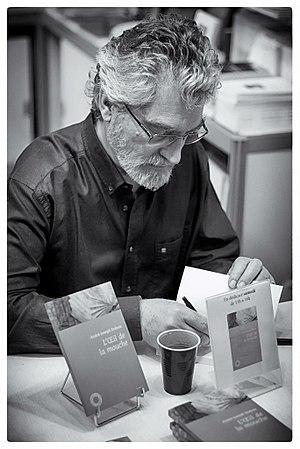
André-Joseph Dubois à la Foire du livre de Bruxelles en 2013
André-Joseph Dubois est un écrivain belge de langue française.